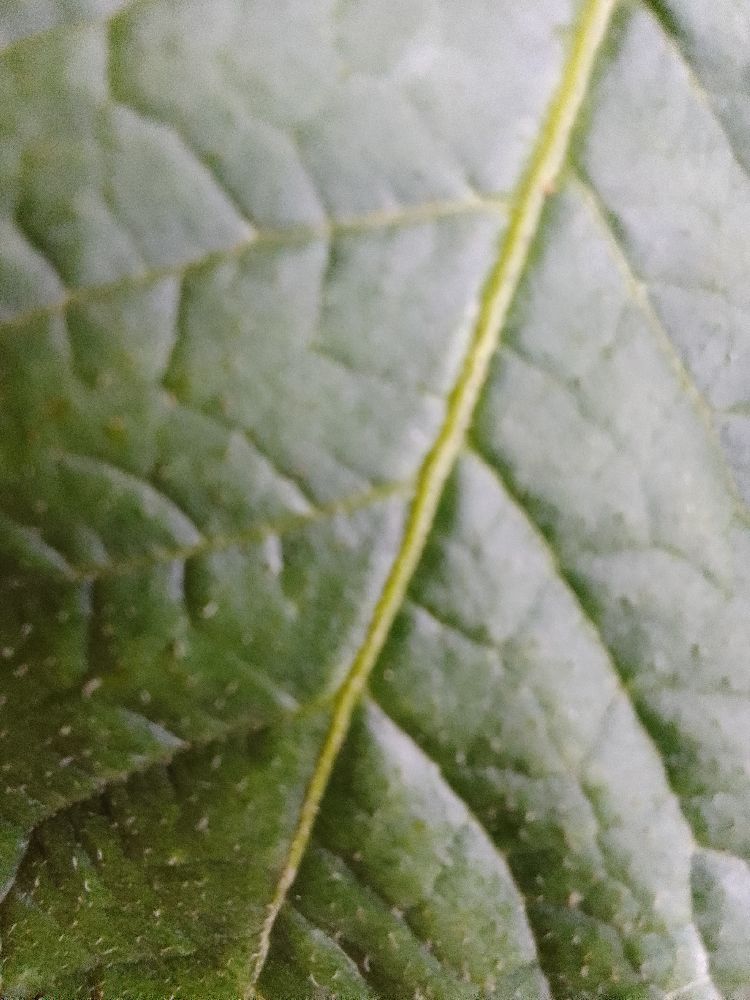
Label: Healthy